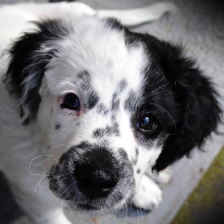
Label: animals